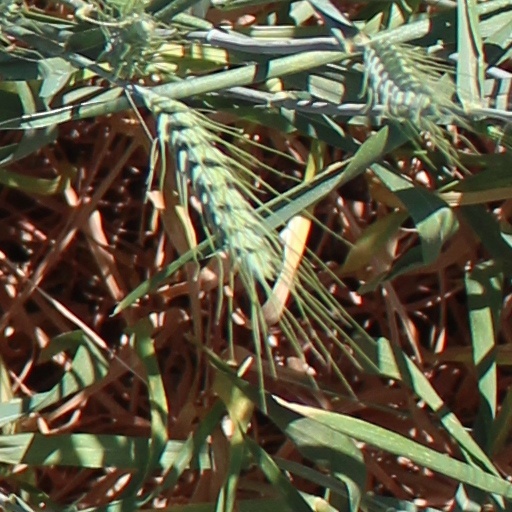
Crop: wheat